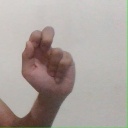
अक्षर: ढ